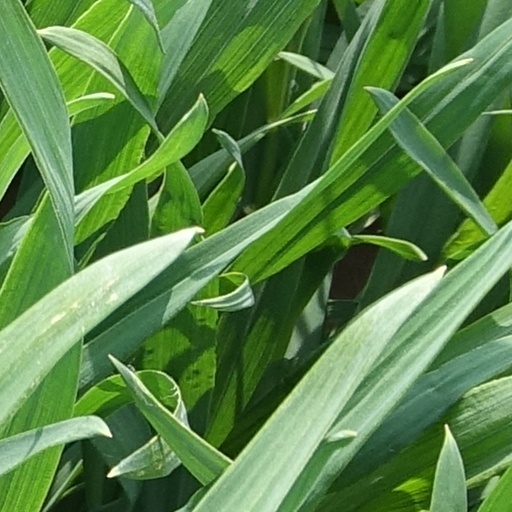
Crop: wheat